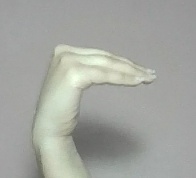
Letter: haa